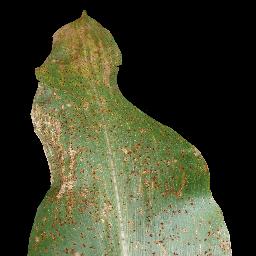
Label: Corn___Common_rust